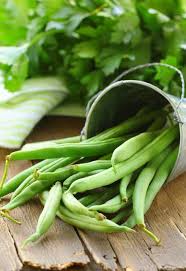
Yemek: taze_fasulye